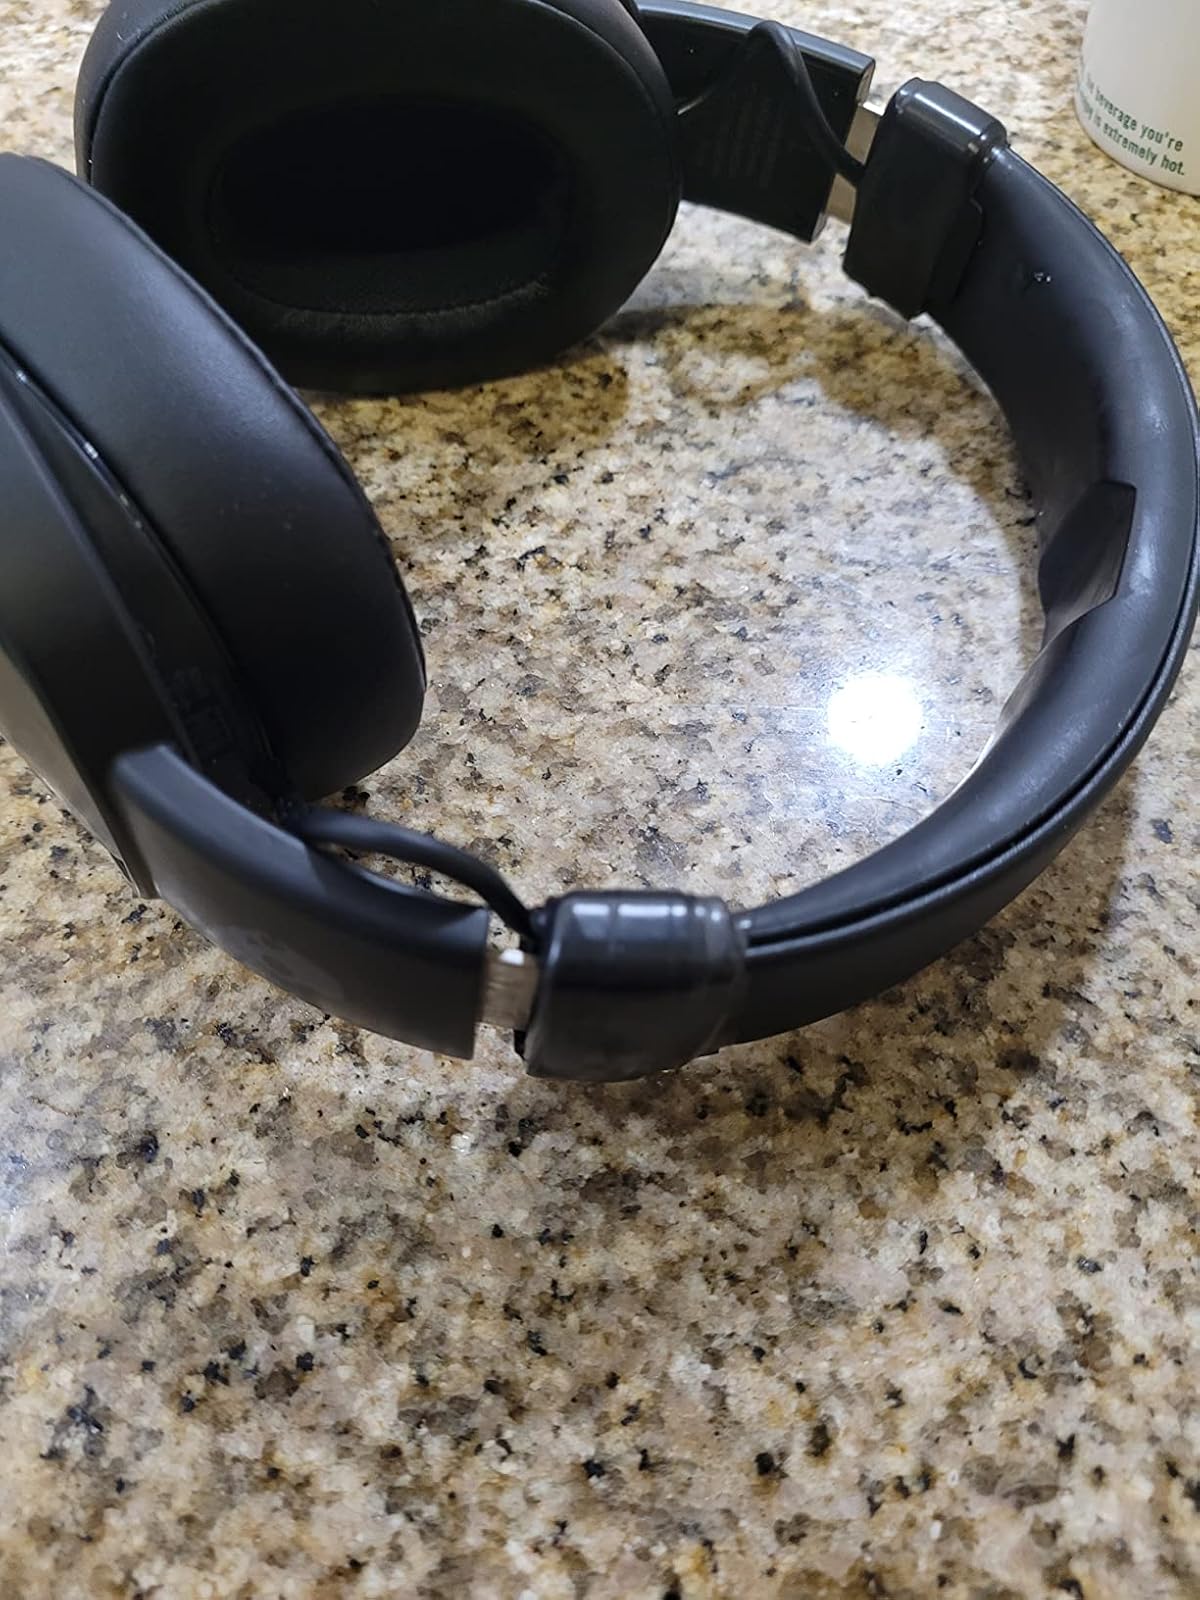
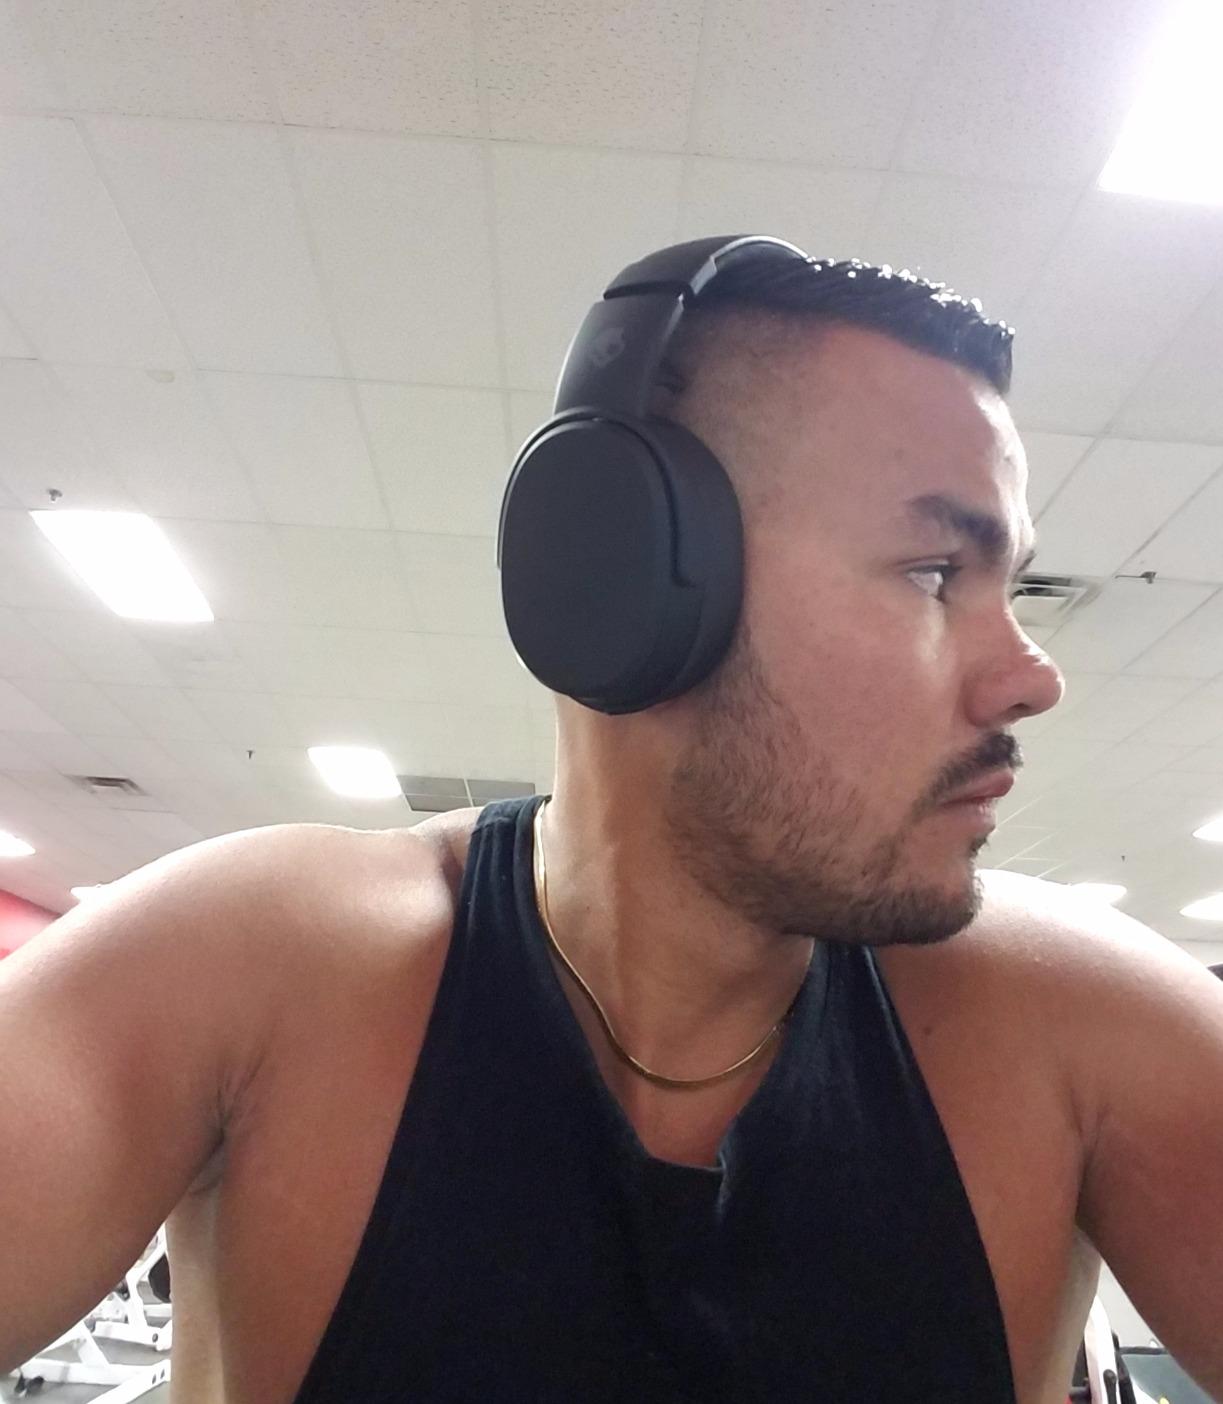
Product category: headphones
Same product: yes